1909 College Football All-America Team

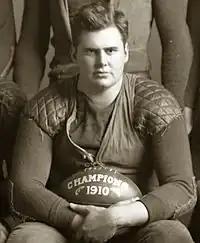
Albert Benbrook of Michigan

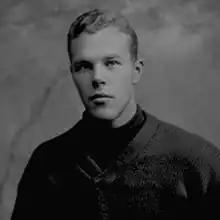
Ted Coy of Yale

The only individual who has been recognized as an "official" selector by the National Collegiate Athletic Association (NCAA) for the 1909 season is Walter Camp. Accordingly, the NCAA's official listing of "Consensus All-America Selections" mirrors Camp's first-team picks. Camp 1909 All-America team was dominated by players from the East, with nine of his eleven picks coming from Ivy League schools, including six from his own alma mater, Yale.